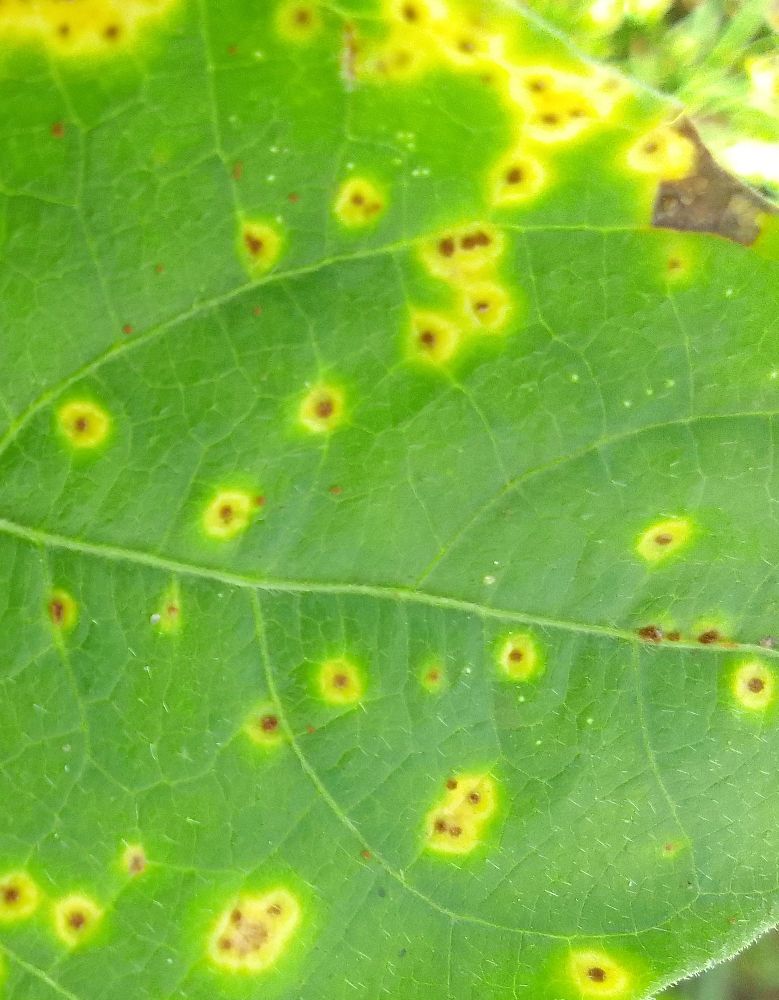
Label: rust